East Gondwana

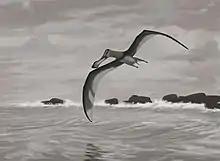
Pterosaurs similar to the Brazilian "Anhanguera" (above) inhabited the Eromanga Sea region

Two clades of pterosaurs are represented in Early Cretaceous Australia, Pteranodontoidea and Ctenochasmatoidea, remains mainly deriving from the Toolebuc Formation and areas of Queensland and New South Wales. It is thought that at least six pterosaur taxa existed in Cretaceous Australia, however, given the fragmentary nature of the remains, many fossils recovered originate from undetermined pterosaur. Fossils were found in shallow-water environments and lagoons, indicating a diet of fish and other aquatic life. The ctenochasmatids were the only archaeopterodactyloids to survive into the Cretaceous. The only pterosaur tooth remains discovered in Australia deriving from the Early Cretaceous belong to "Mythunga" and a possible Late Cretaceous anhanguerid. "Mythunga" is estimated to have had a wingspan, much larger than any other archaeopterodactyloid discovered, though it is possible the pterosaur is more related to the Anhangueridae or Ornithocheiridae. However, pterosaur remains existing in what were the non-polar regions of Australia, given their ability to migrate by air, perhaps did not need to cross a land bridge through the polar regions to arrive there, meaning they did not ever inhabit the South Polar region.